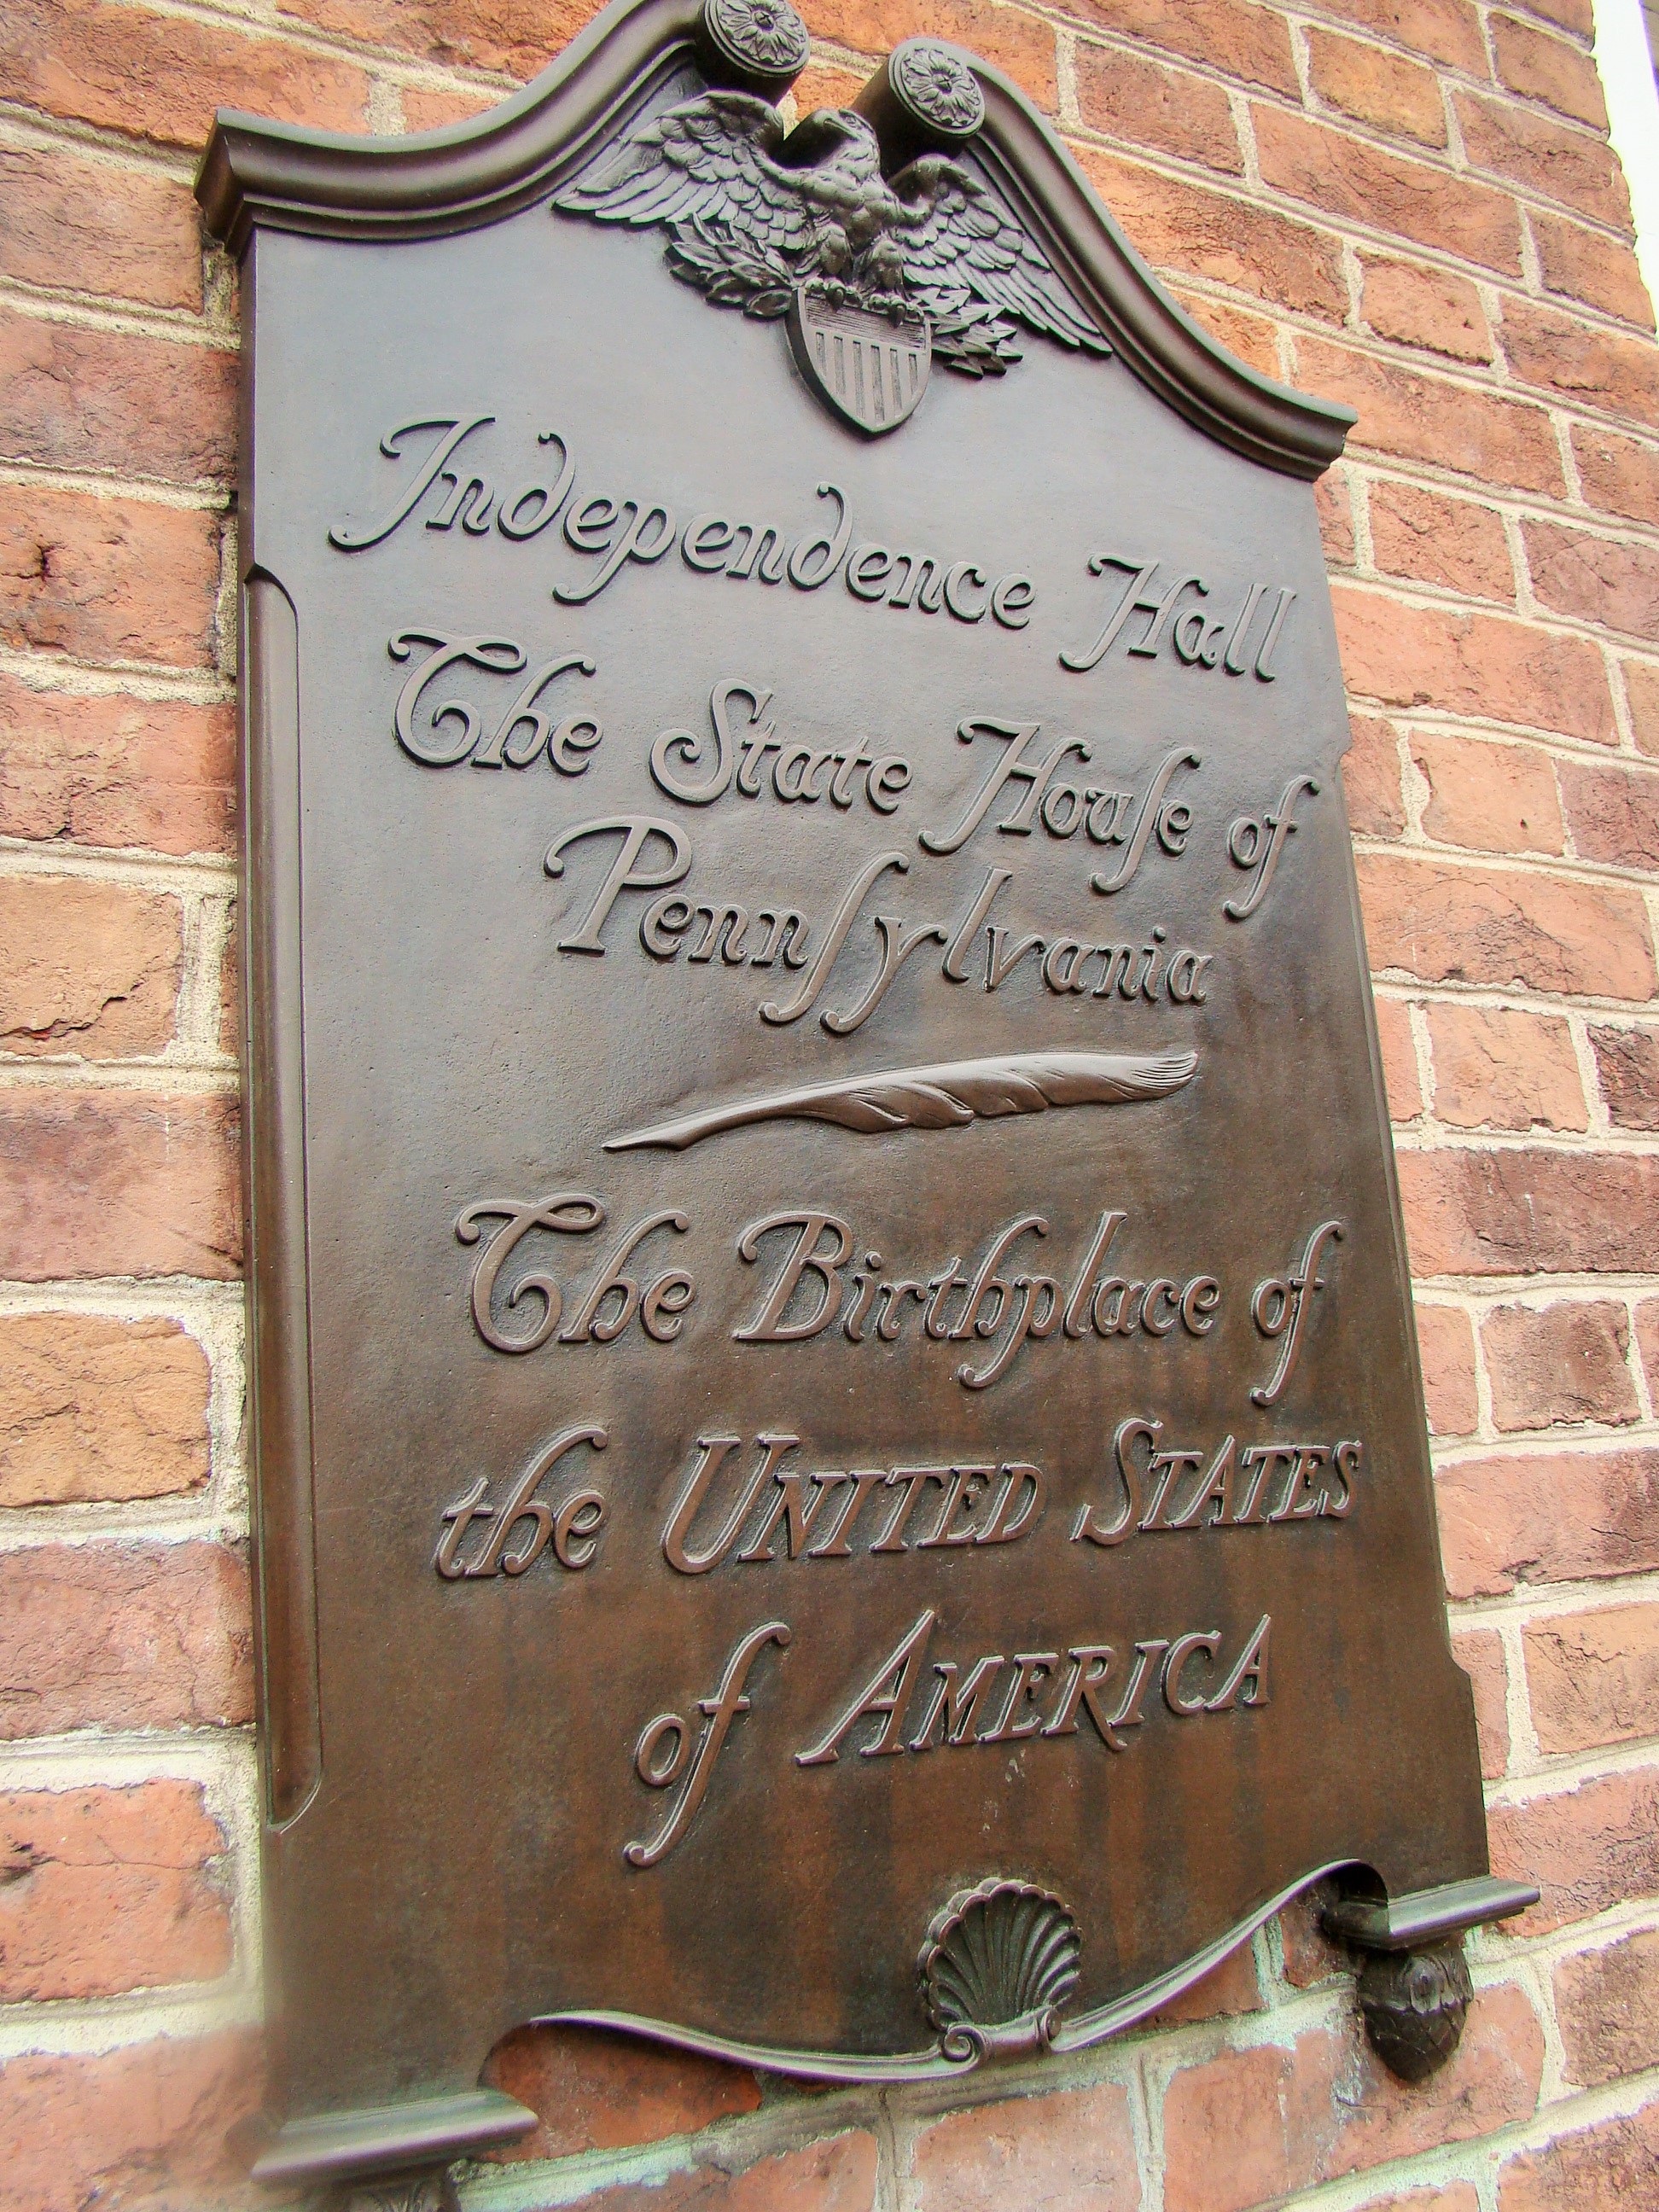
monument, sign, grave, plaque, headstone, philadelphia, independence hall, us constitution, commemorative plaque